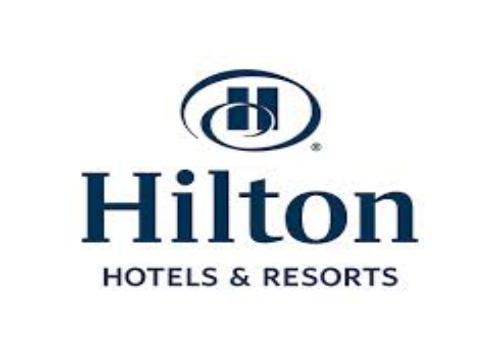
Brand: Hilton Worldwide-2
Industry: Others